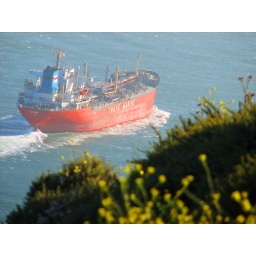
just under the golden gate bridge - san francisco, california